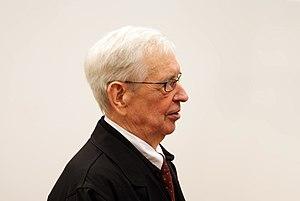
Charles Vandenhove, né le 3 juillet 1927 à Teuven et mort le 22 janvier 2019 à Liège, est un architecte belge.